My Big Fat Supernatural Honeymoon

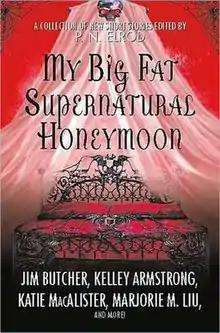
My Big Fat Supernatural Honeymoon

My Big Fat Supernatural Honeymoon, edited by P.N. Elrod, is the 2007 sequel to the 2006 book "My Big Fat Supernatural Wedding". "Honeymoon" is an anthology of honeymoon stories contributed by several authors such as the author of the Otherworld series Kelley Armstrong, the author of The Morganville Vampires series Rachel Caine, and many more.